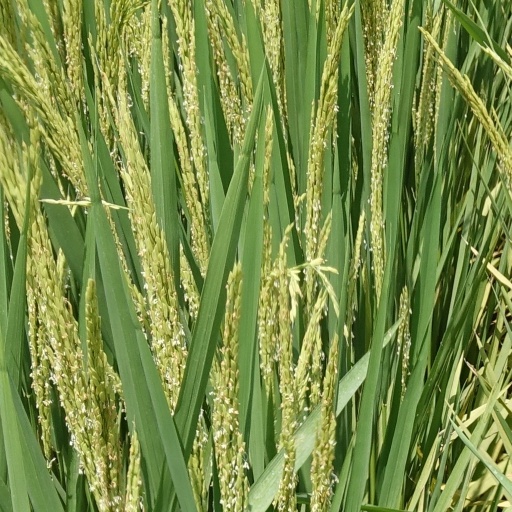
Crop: rice